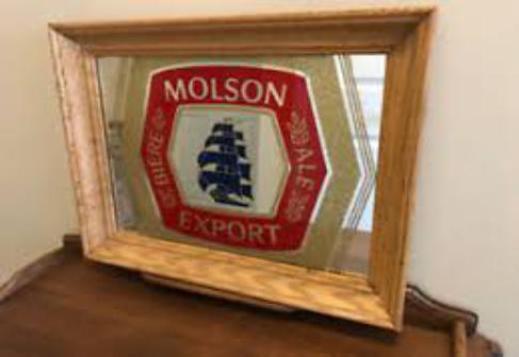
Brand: molson brador
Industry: Food